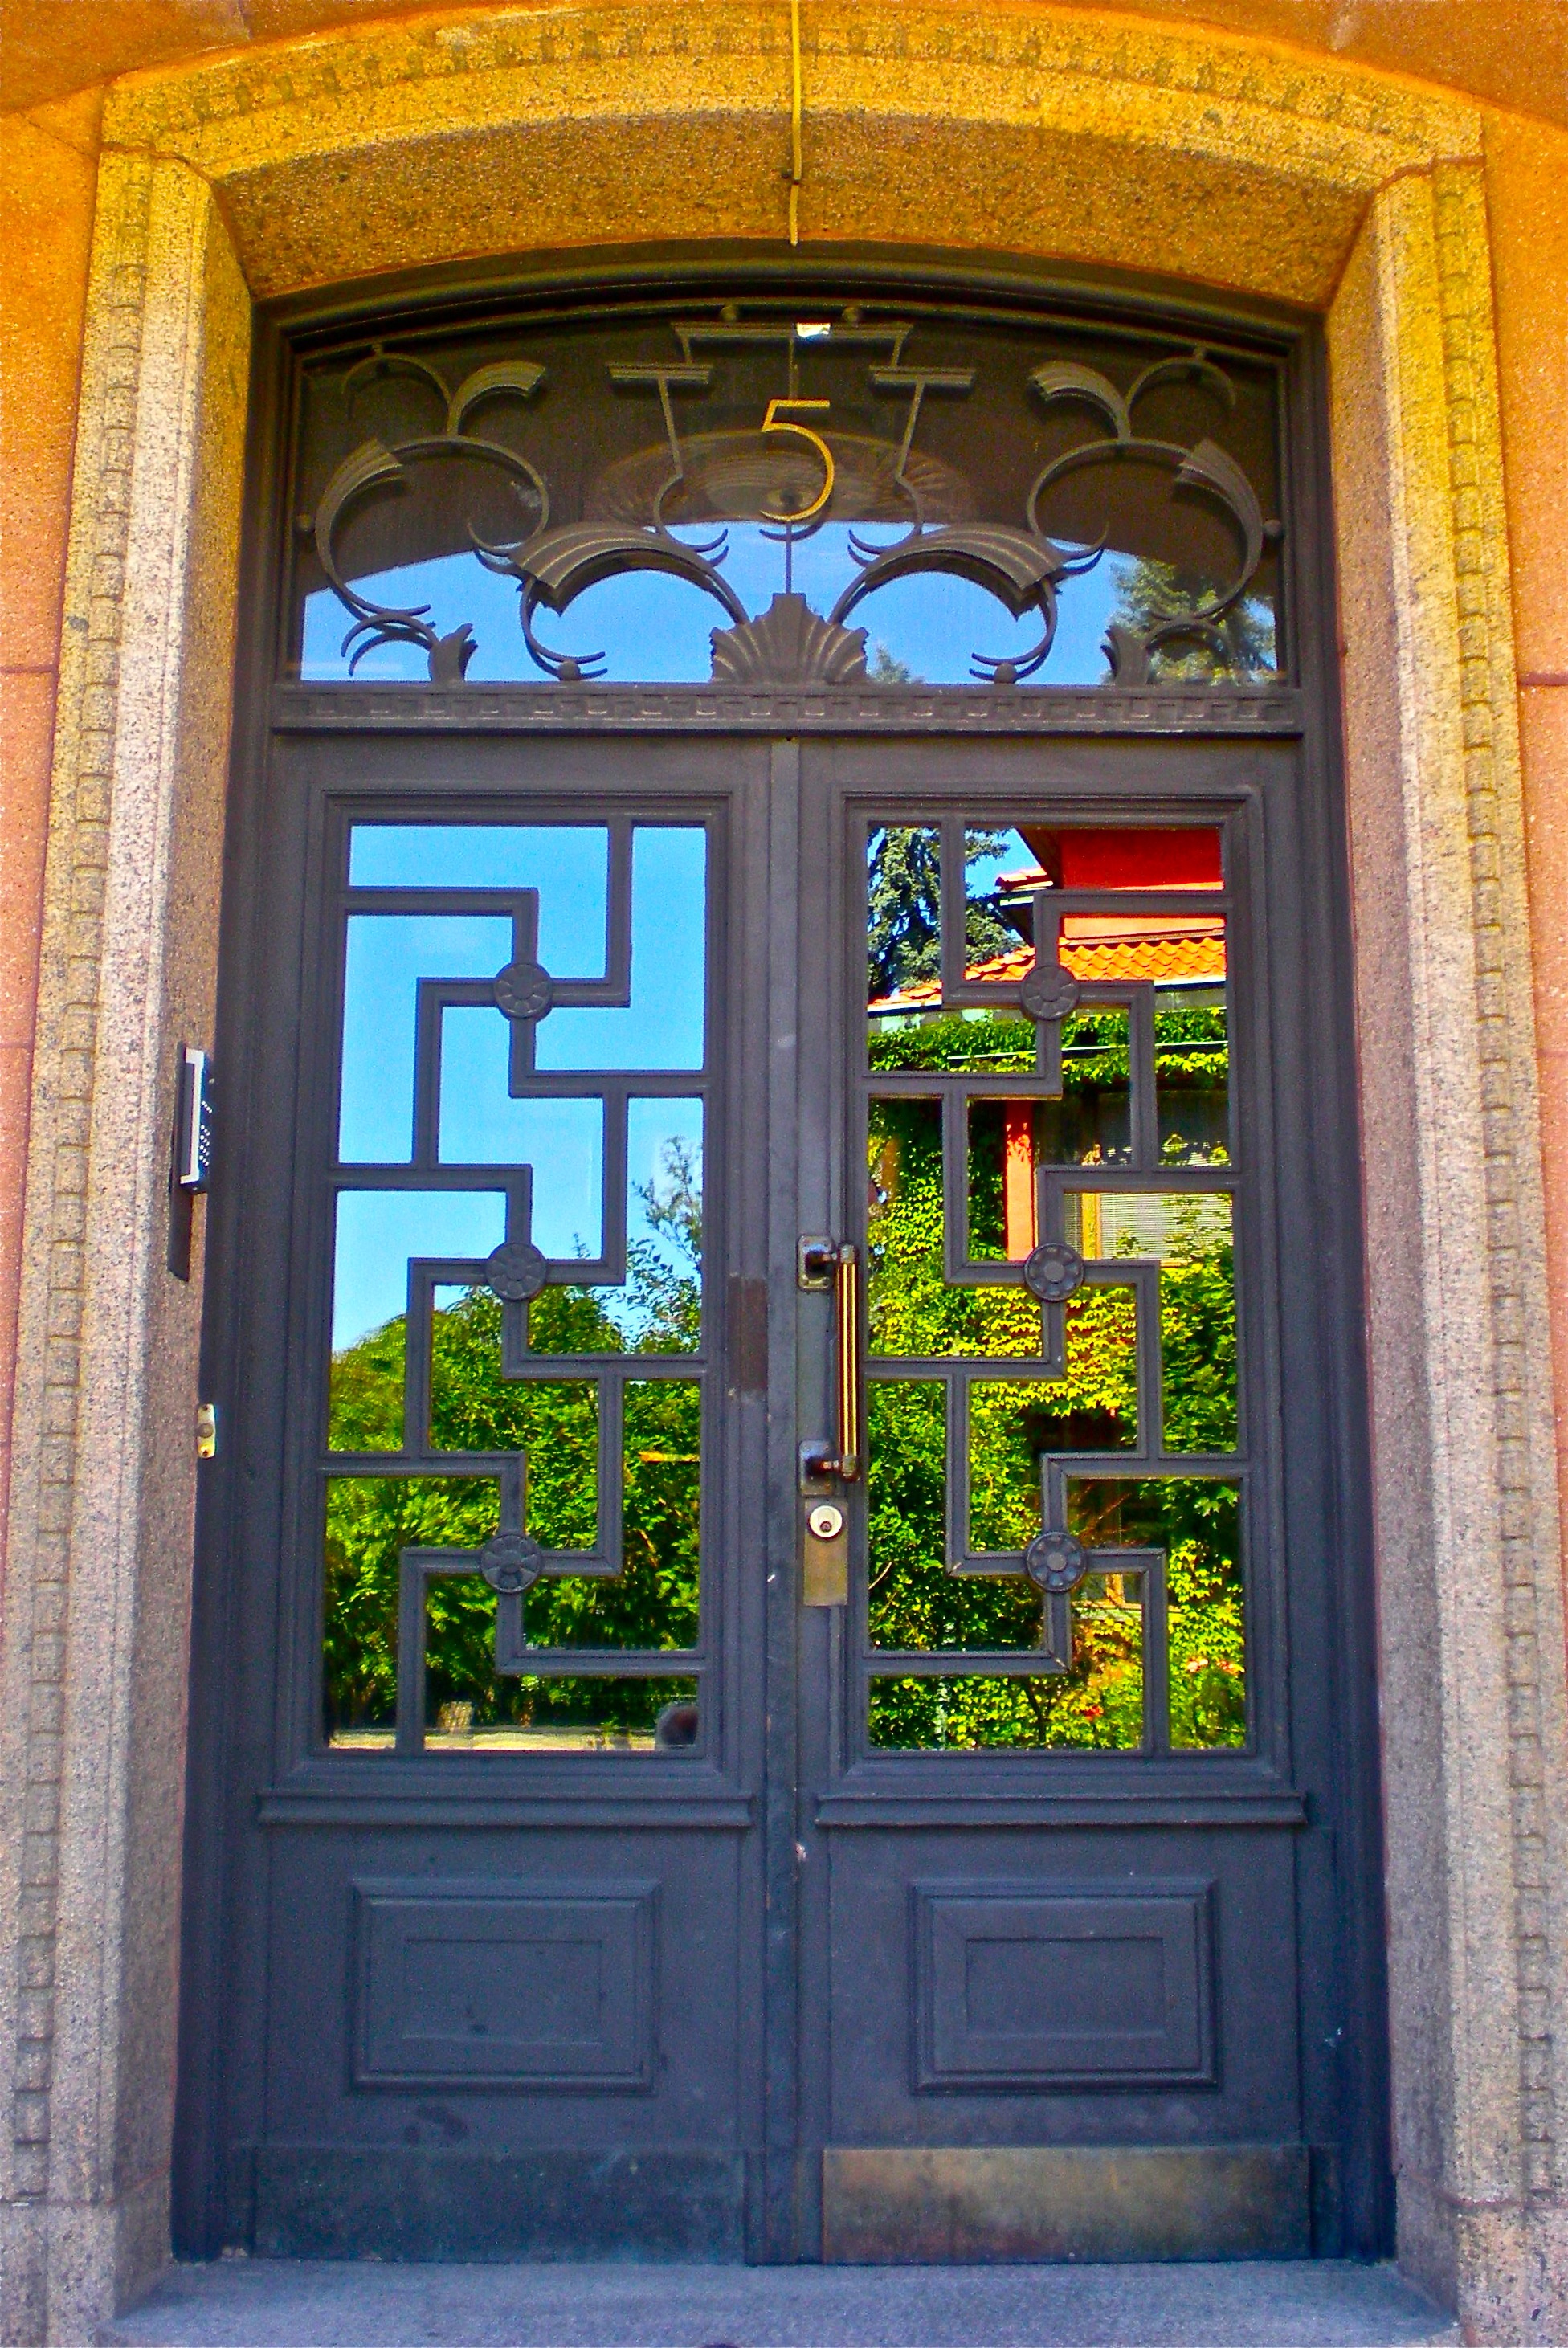
wood, house, window, home, facade, port, door, estate, stockholm, sash window, s dermalm, the national romance